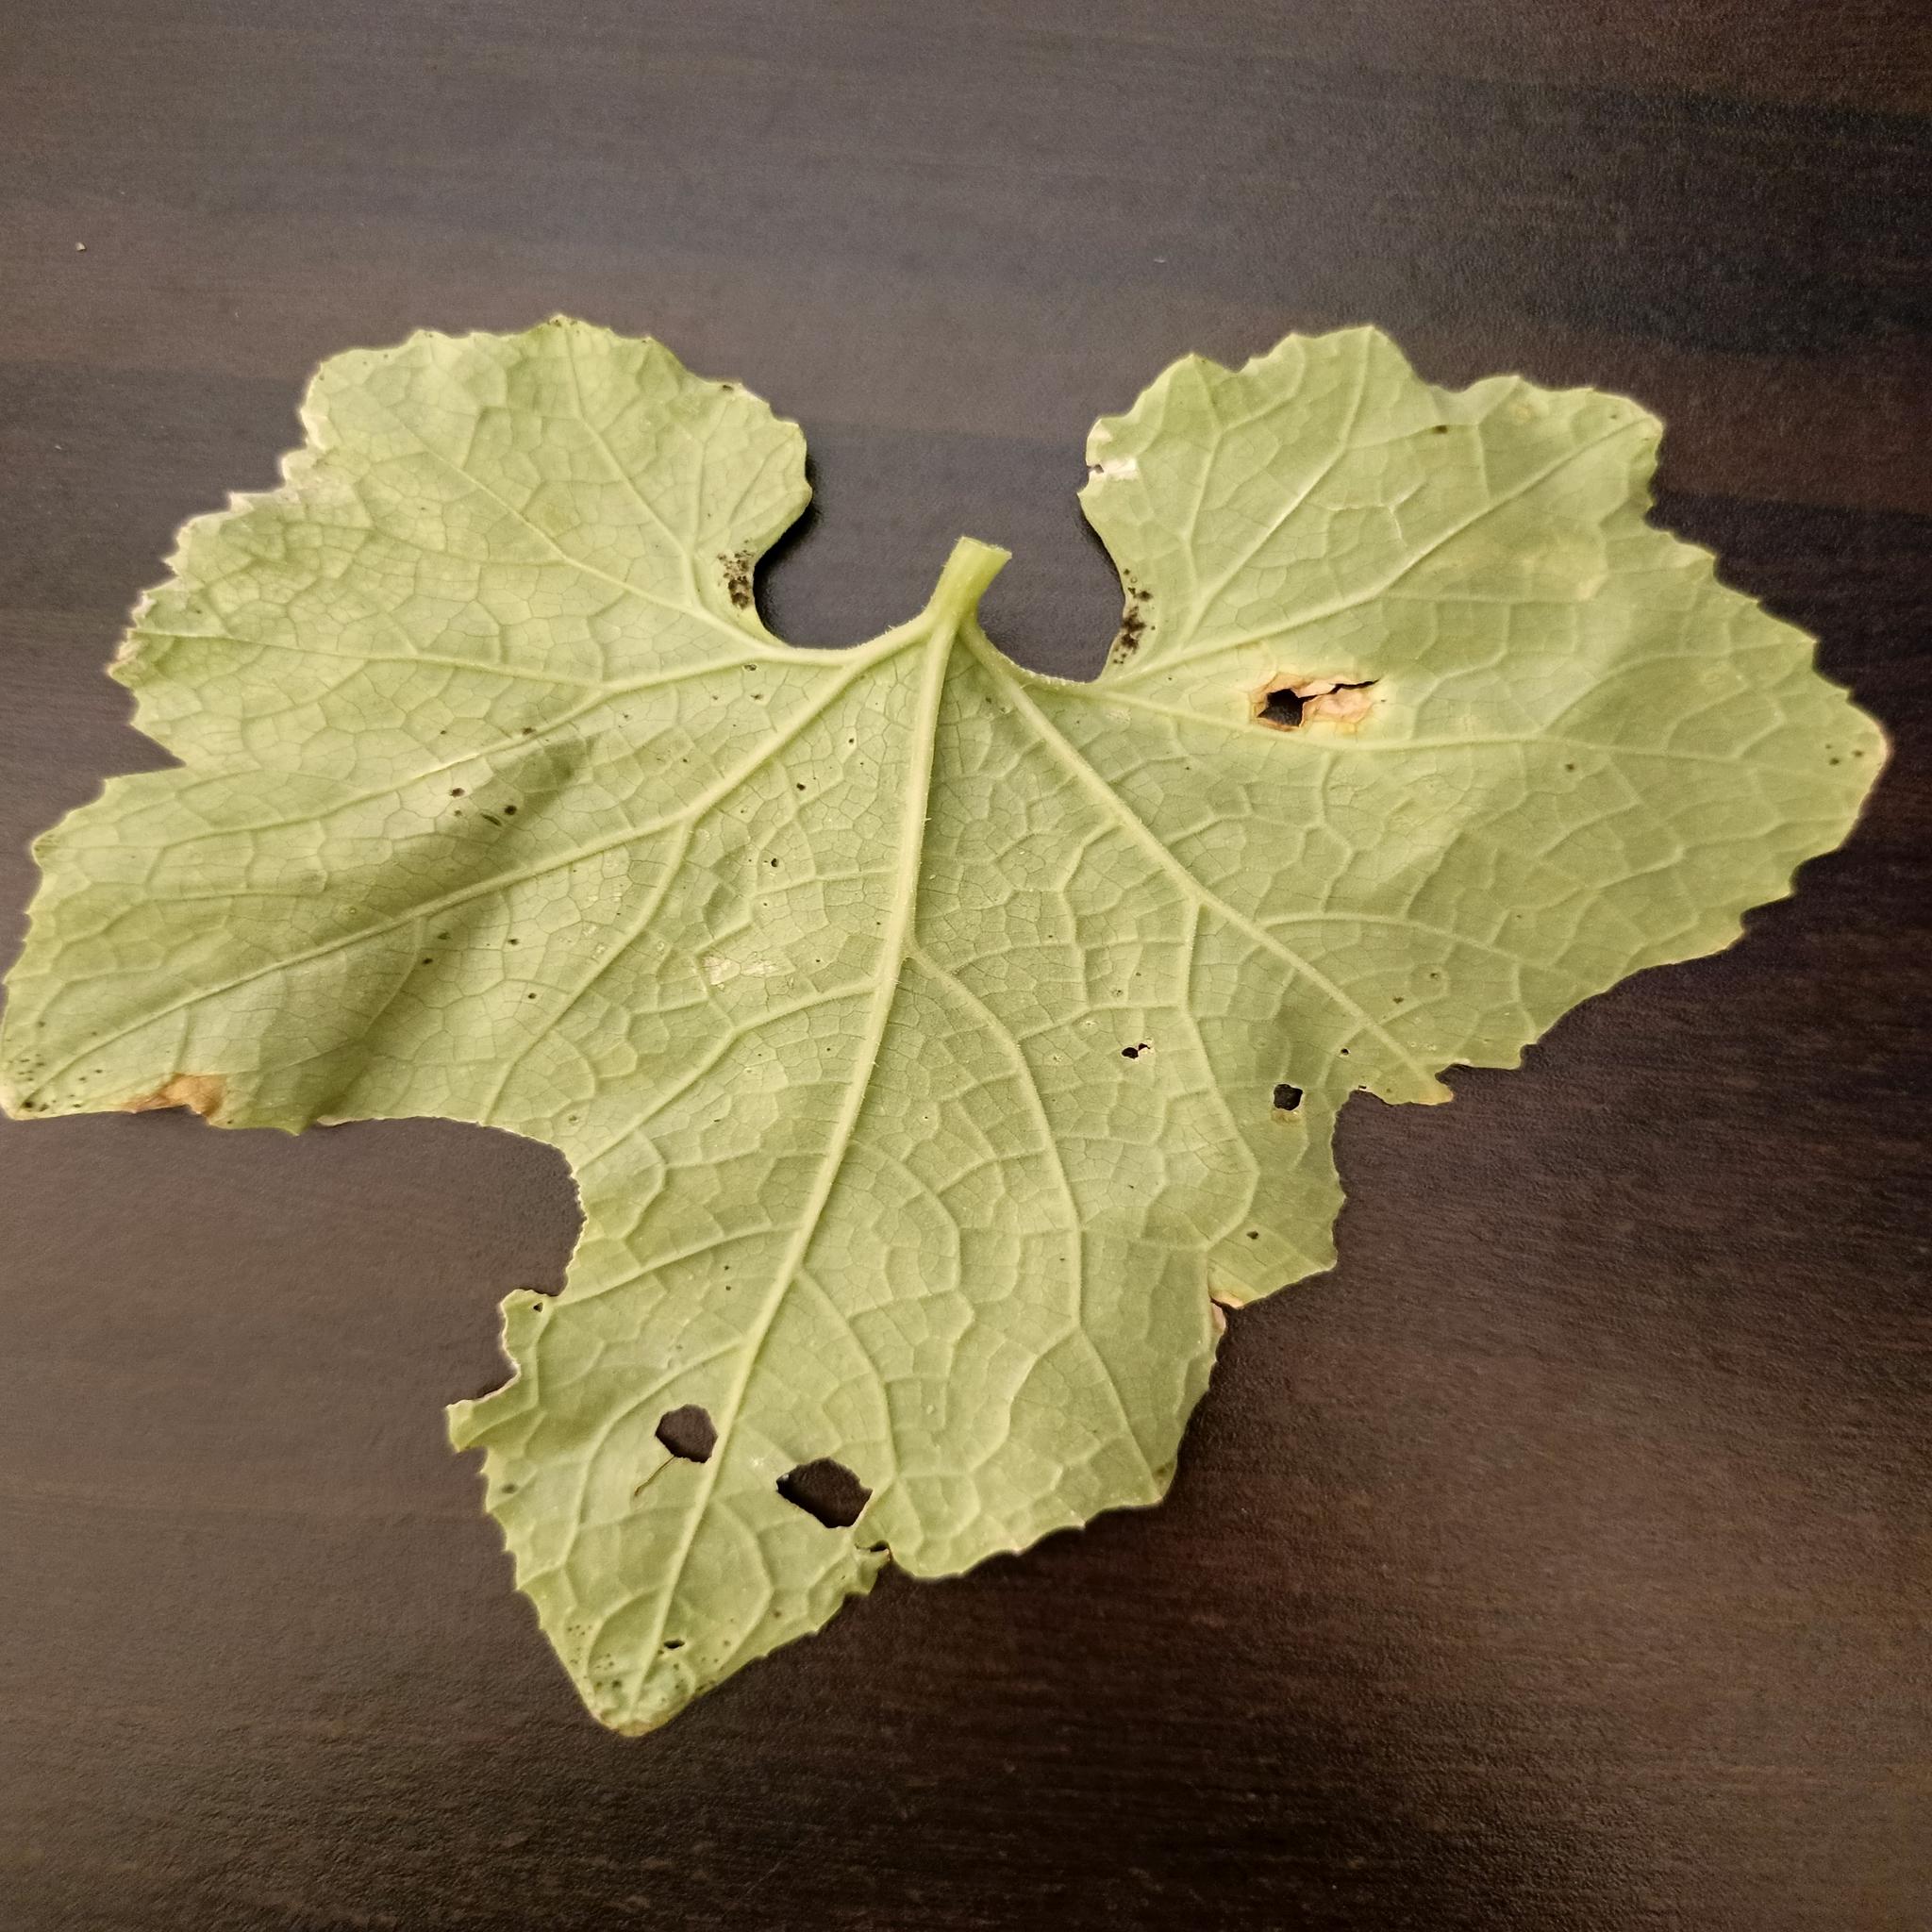
Label: Aphid